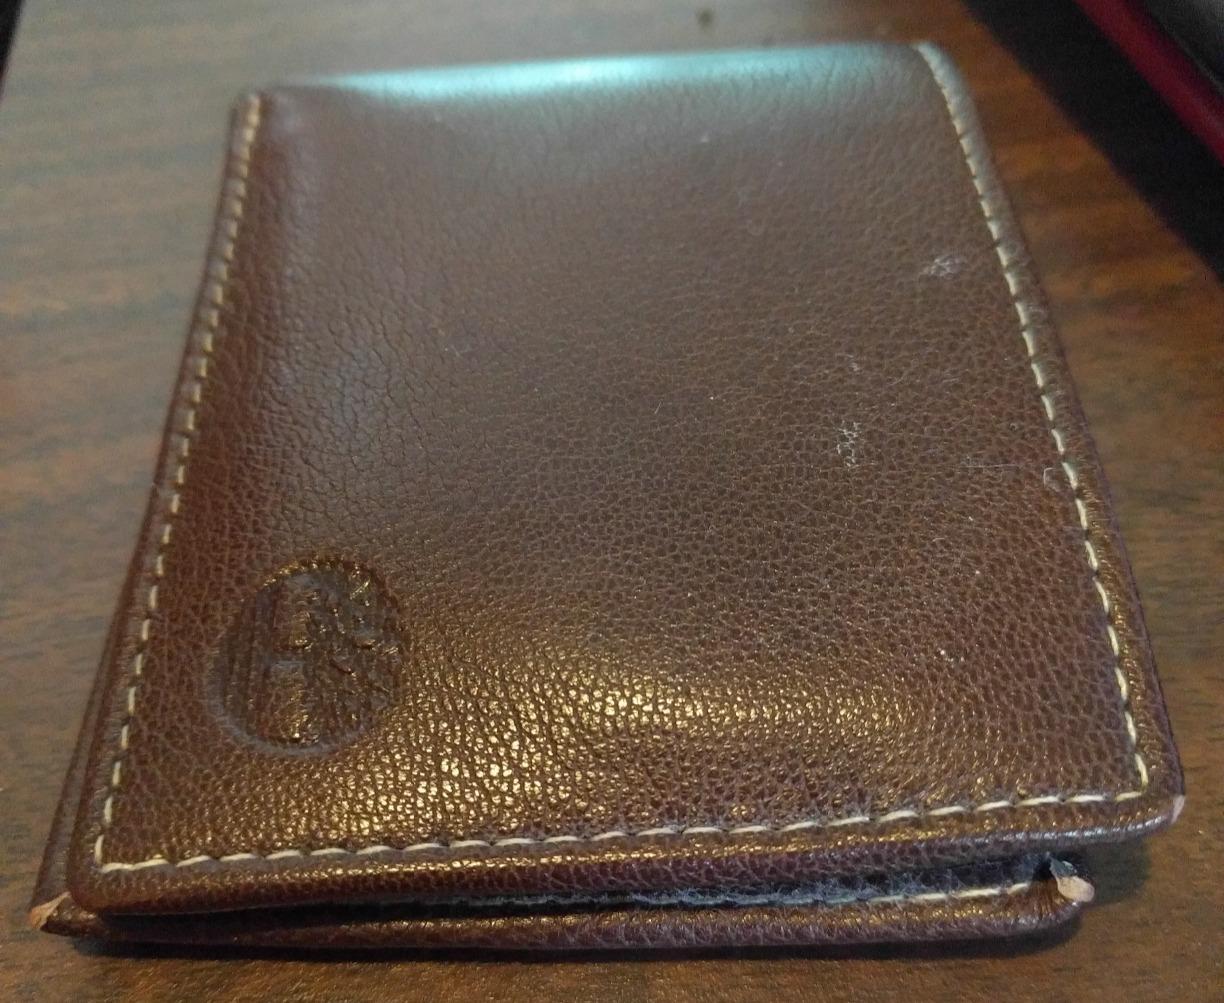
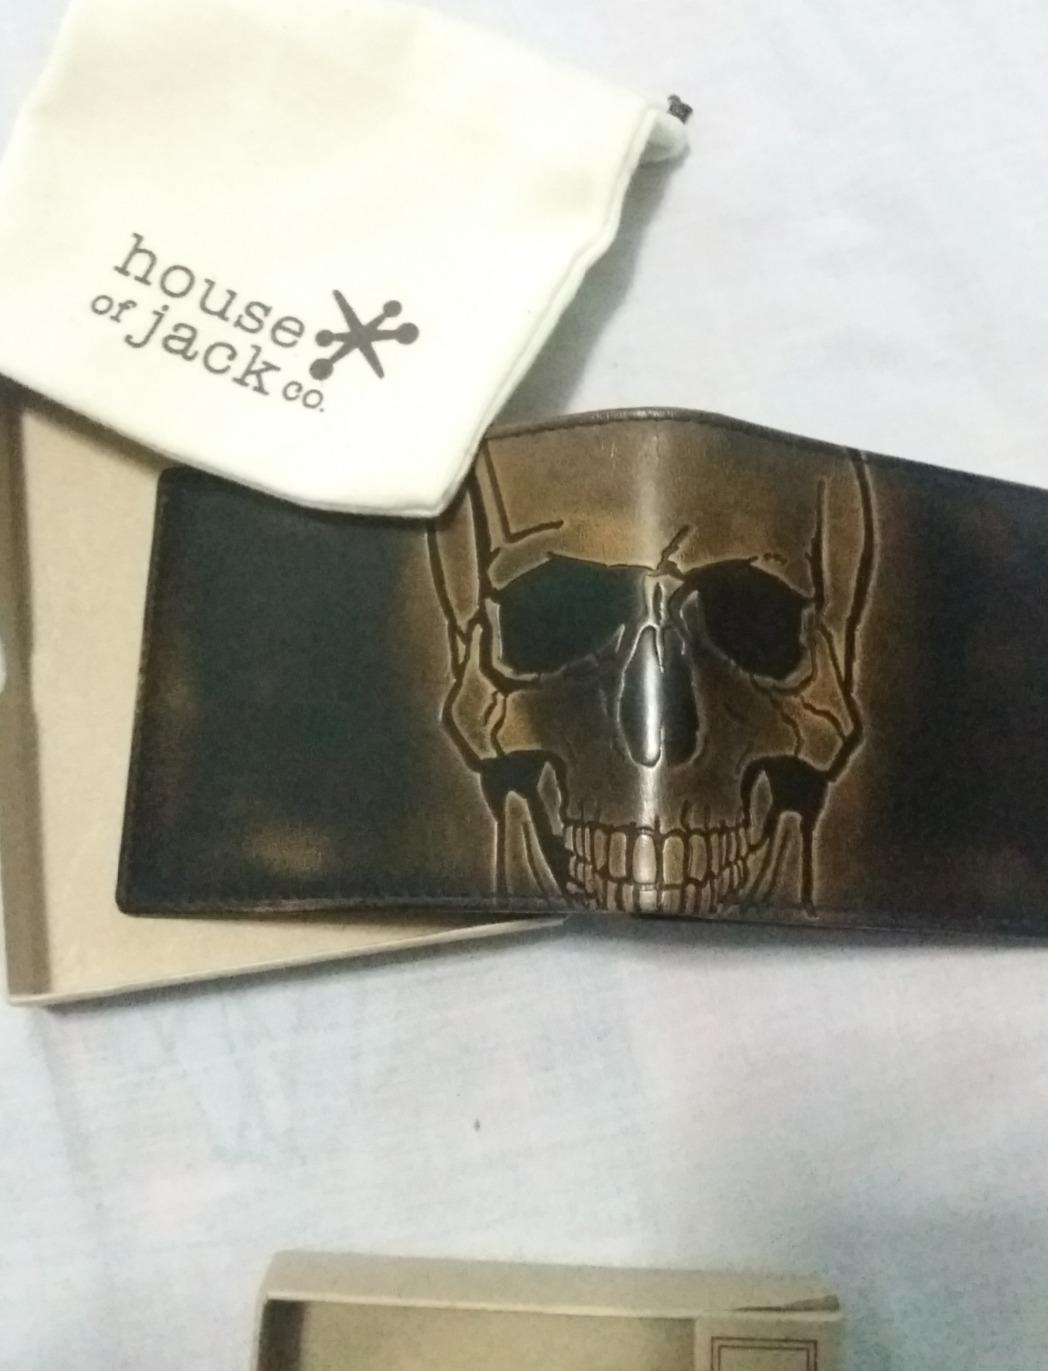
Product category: accessories_wallet
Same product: no